Roberto Mancini

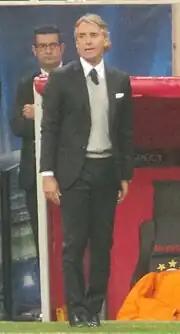
Mancini managing Galatasaray in 2013

On 30 September 2013, Mancini signed a three-year contract with Turkish side Galatasaray, taking over from the previous coach Fatih Terim, who had left to take over as coach of the Turkey national team. In his first game in charge, on 2 October against Juventus in the 2013–14 Champions League, Galatasaray drew 2–2 with a late equaliser. After a convincing 3–1 victory at home against Copenhagen in the same competition, his Galatasaray side this time defeated reigning Italian champions Juventus 1–0 on the crucial matchday six to advance to the last 16 of the tournament, a feat he was unable to achieve with Manchester City over two seasons. Galatasaray met Chelsea and was eliminated despite drawing the home leg 1–1.